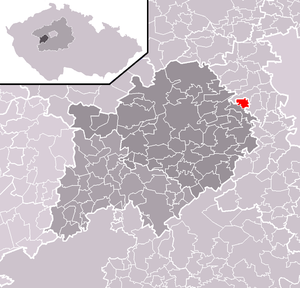
Mezouň est une commune du district de Beroun, dans la région de Bohême-Centrale, en République tchèque. Sa population s'élevait à 581 habitants en 2020.